Formentin

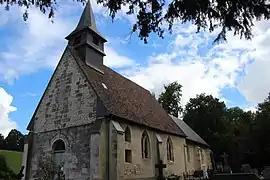
The church in Formentin

Formentin is a commune in the Calvados department in the Normandy region in northwestern France.